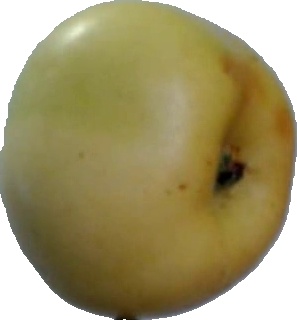
Label: apple_6